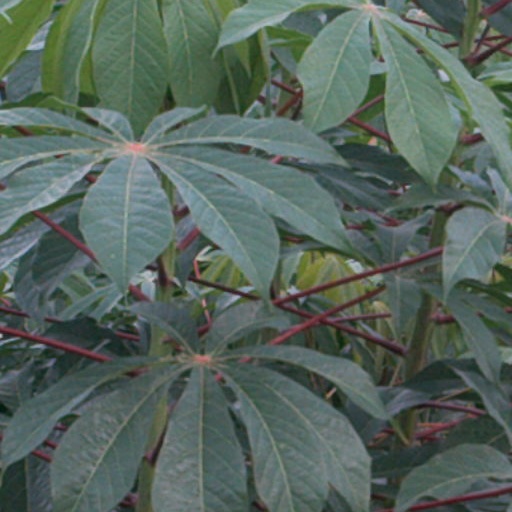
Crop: cassava